Kosmoceratops

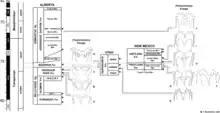
Diagram showing stratigraphic positions of the two main chasmosaurine clades proposed in 2020, with "Kosmoceratops" in the "Chasmosaurus" lineage (left)

Sampson and colleagues stated that their study was the first time intracontinental endemism within dinosaurs was documented (with distinct chasmosaurine taxa co-occurring north and south on Laramidia). They suggested a sequence of events in the evolution of chasmosaurines that they found consistent with the phylogenetic, stratigraphic, and biogeographic evidence. According to them, chasmosaurines originated in Laramidia around 80–90 million years ago and dispersed throughout much of this landmass by 77 million years ago. By this time, a barrier had appeared in the area of Utah and Colorado, preventing animals dispersing between north and south Laramidia and leading to northern and southern chasmosaurines (and probably other animal clades) evolving independently through vicariance within separate, latitudinally arrayed centers of endemism 77.0–75.8 million years ago. After the barrier dissolved around 75.7 million years ago, the "Kosmoceratops" lineage (represented by "Vagaceratops") that had been restricted to southern Laramidia dispersed to the north, giving rise to all later chasmosaurines, such as "Anchiceratops" and "Triceratops".